Lakshmi Sahgal

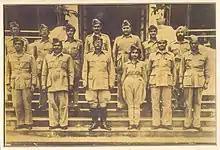
Captain Lakshmi (third from front-right) with Subhash Chandra Bose

In 1942, during the surrender of Singapore by the British to the Japanese, Lakshmi aided wounded prisoners of war, many of whom were interested in forming an Indian independence army. Singapore at this time had several nationalist Indians working there including K. P. Kesava Menon, S. C. Guha and N. Raghavan, who formed a Council of Action. Their Indian National Army, or "Azad Hind Fauj", however, received no firm commitments or approval from the occupying Japanese forces regarding their participation in the war.